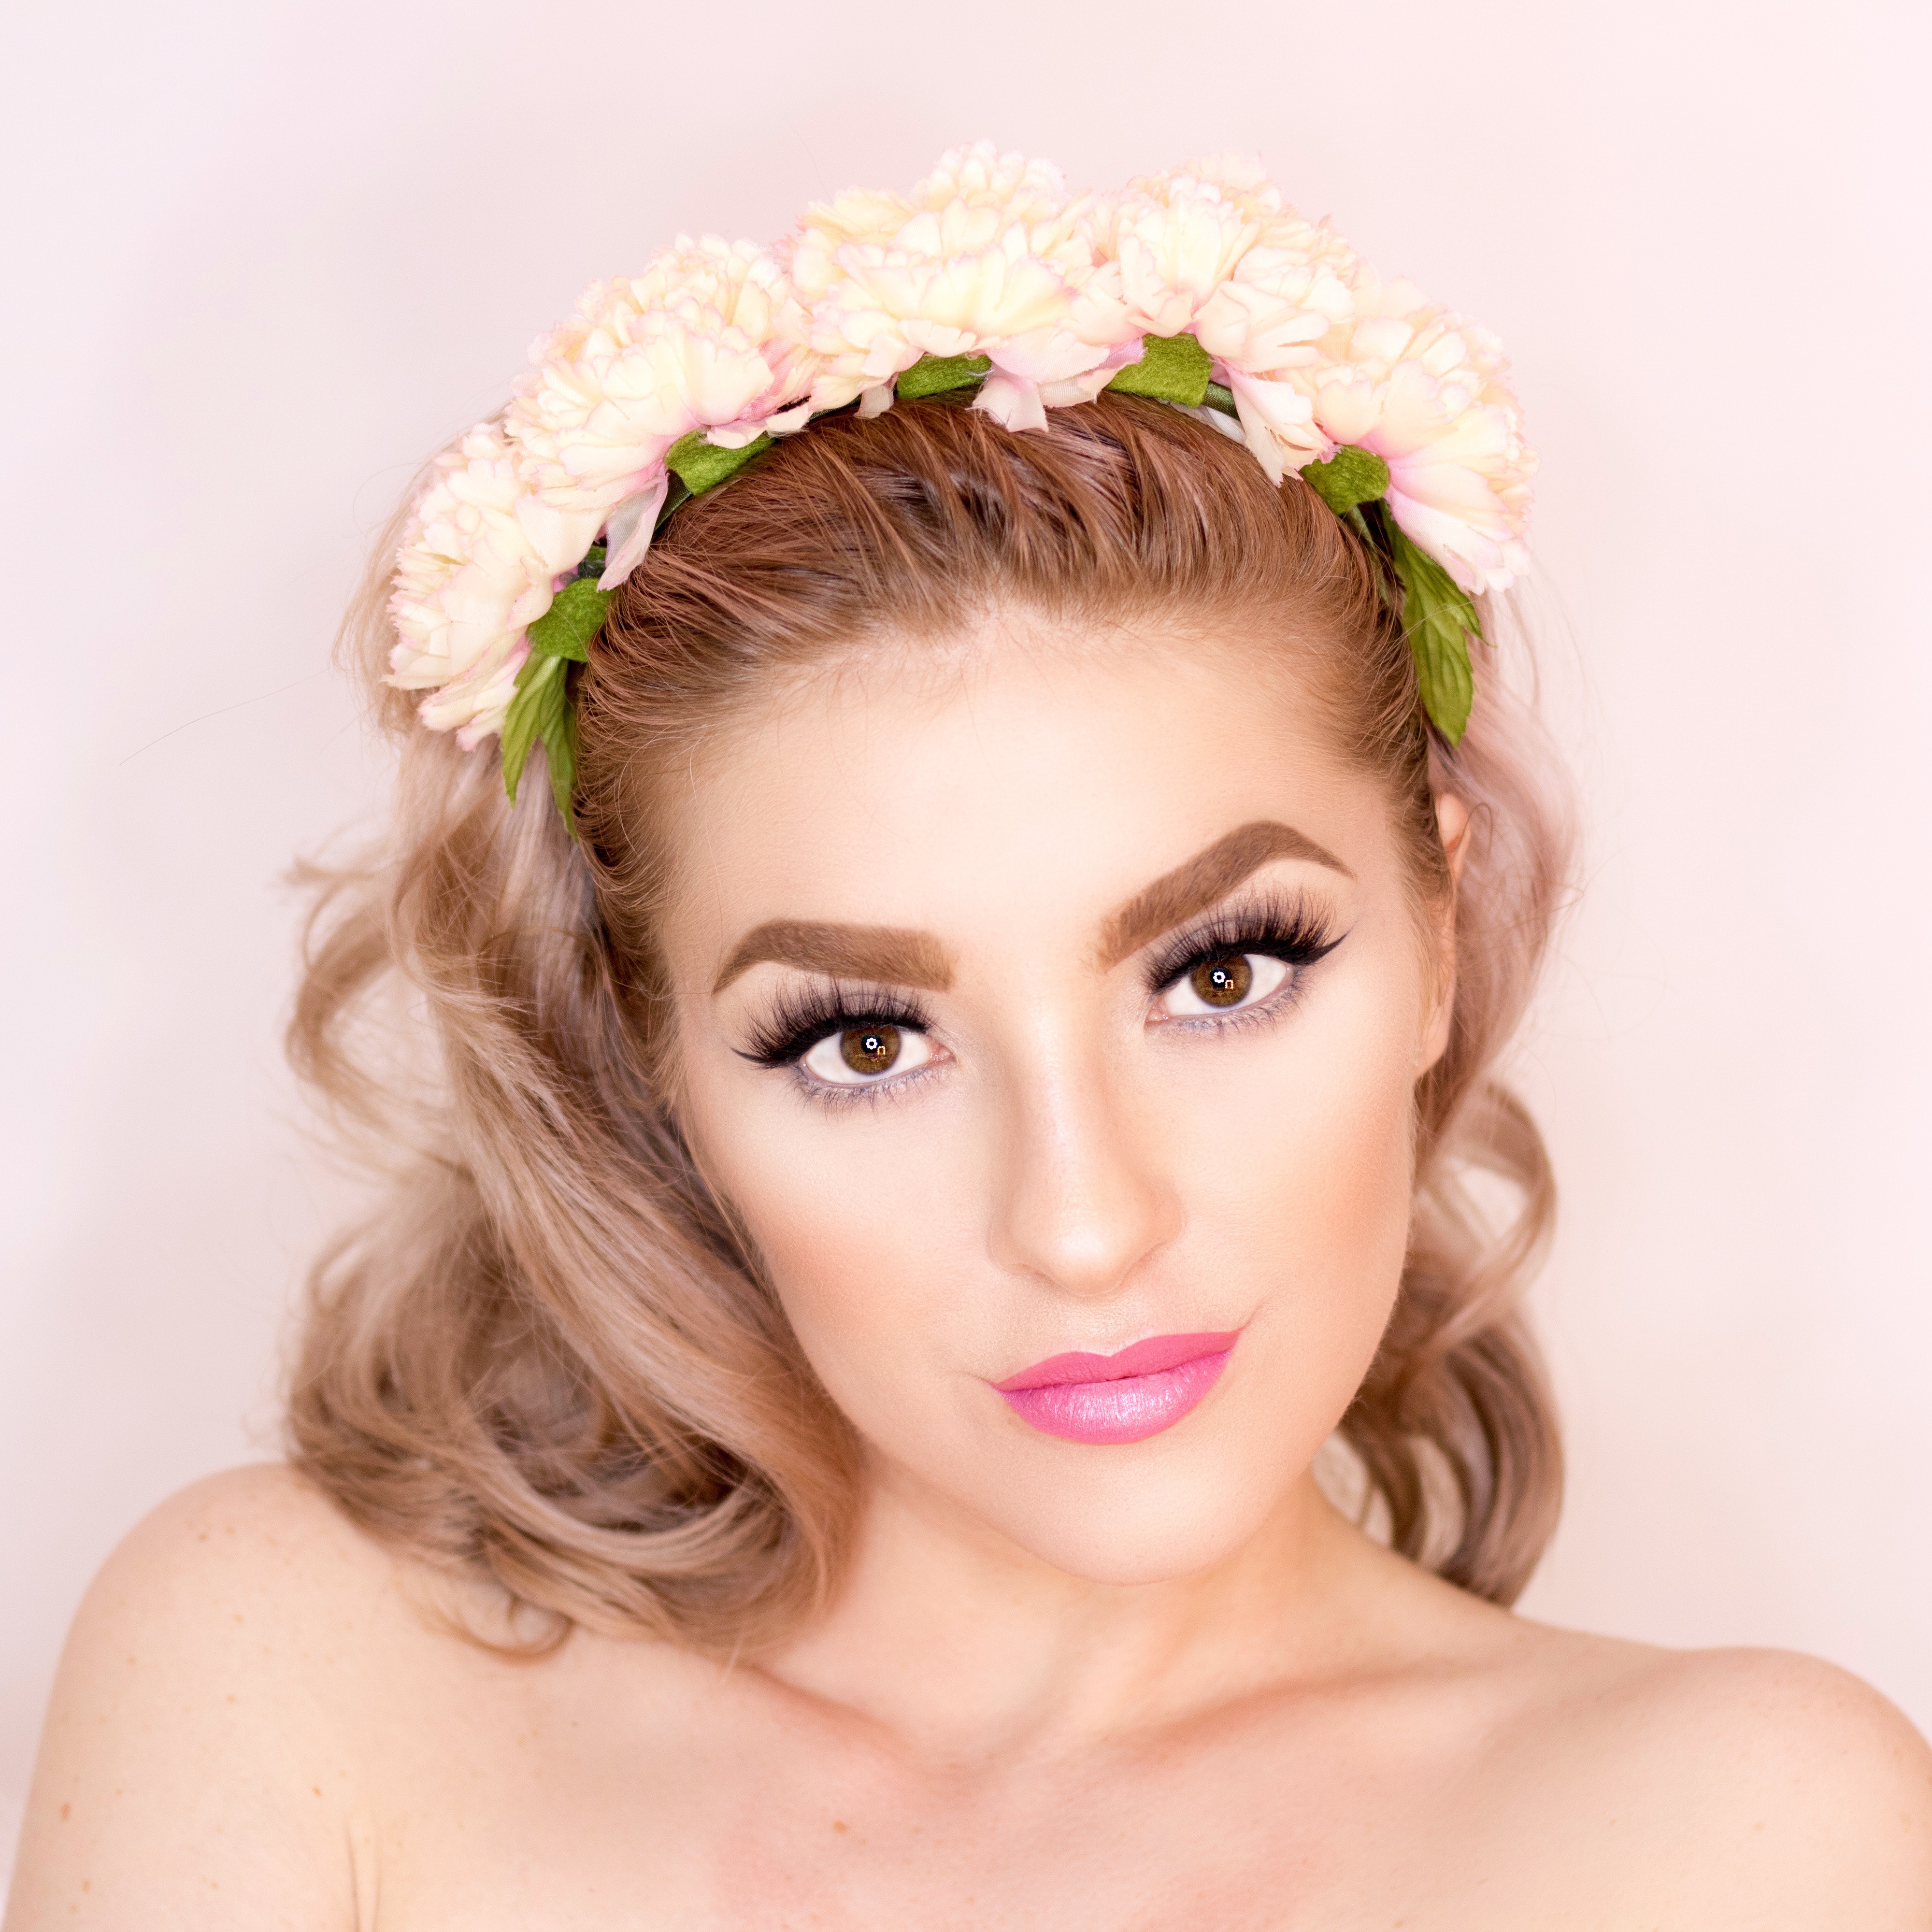
hair, headpiece, hair accessory, hairstyle, clothing, forehead, eyebrow, fashion accessory, beauty, crown, head, pink, lip, bridal accessory, headgear, long hair, bride, eyelash, brown hair, jewellery, headband, plant, petal, flower, wreath